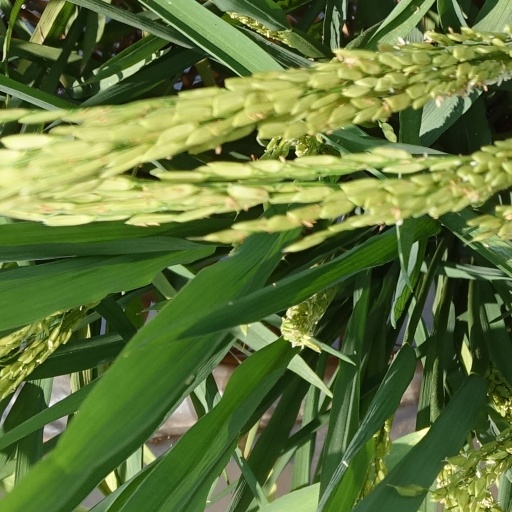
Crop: rice